Ballaigues

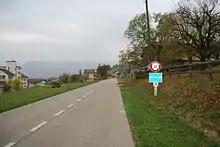
Sign at the entrance to the village

Ballaigues has an area, , of . Of this area, or 40.0% is used for agricultural purposes, while or 49.6% is forested. Of the rest of the land, or 10.1% is settled (buildings or roads), or 0.6% is either rivers or lakes.